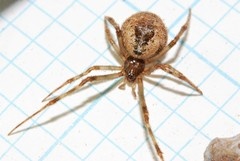
Species: Parasteatoda_tepidariorum